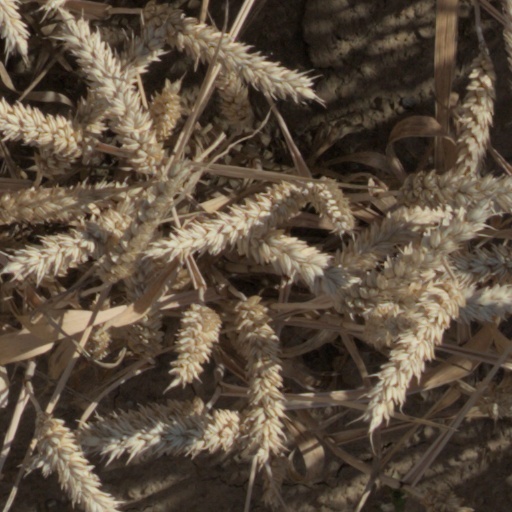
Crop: wheat